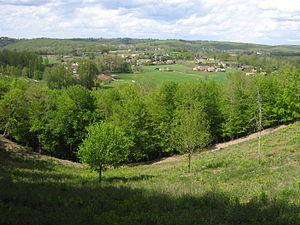
le change
Le Change est une ancienne commune française située dans le département de la Dordogne, en région Nouvelle-Aquitaine.